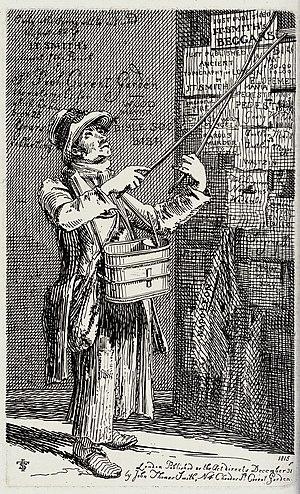
John Thomas Smith est un peintre, graveur et antiquaire britannique. Il a été conservateur des estampes du British Museum.